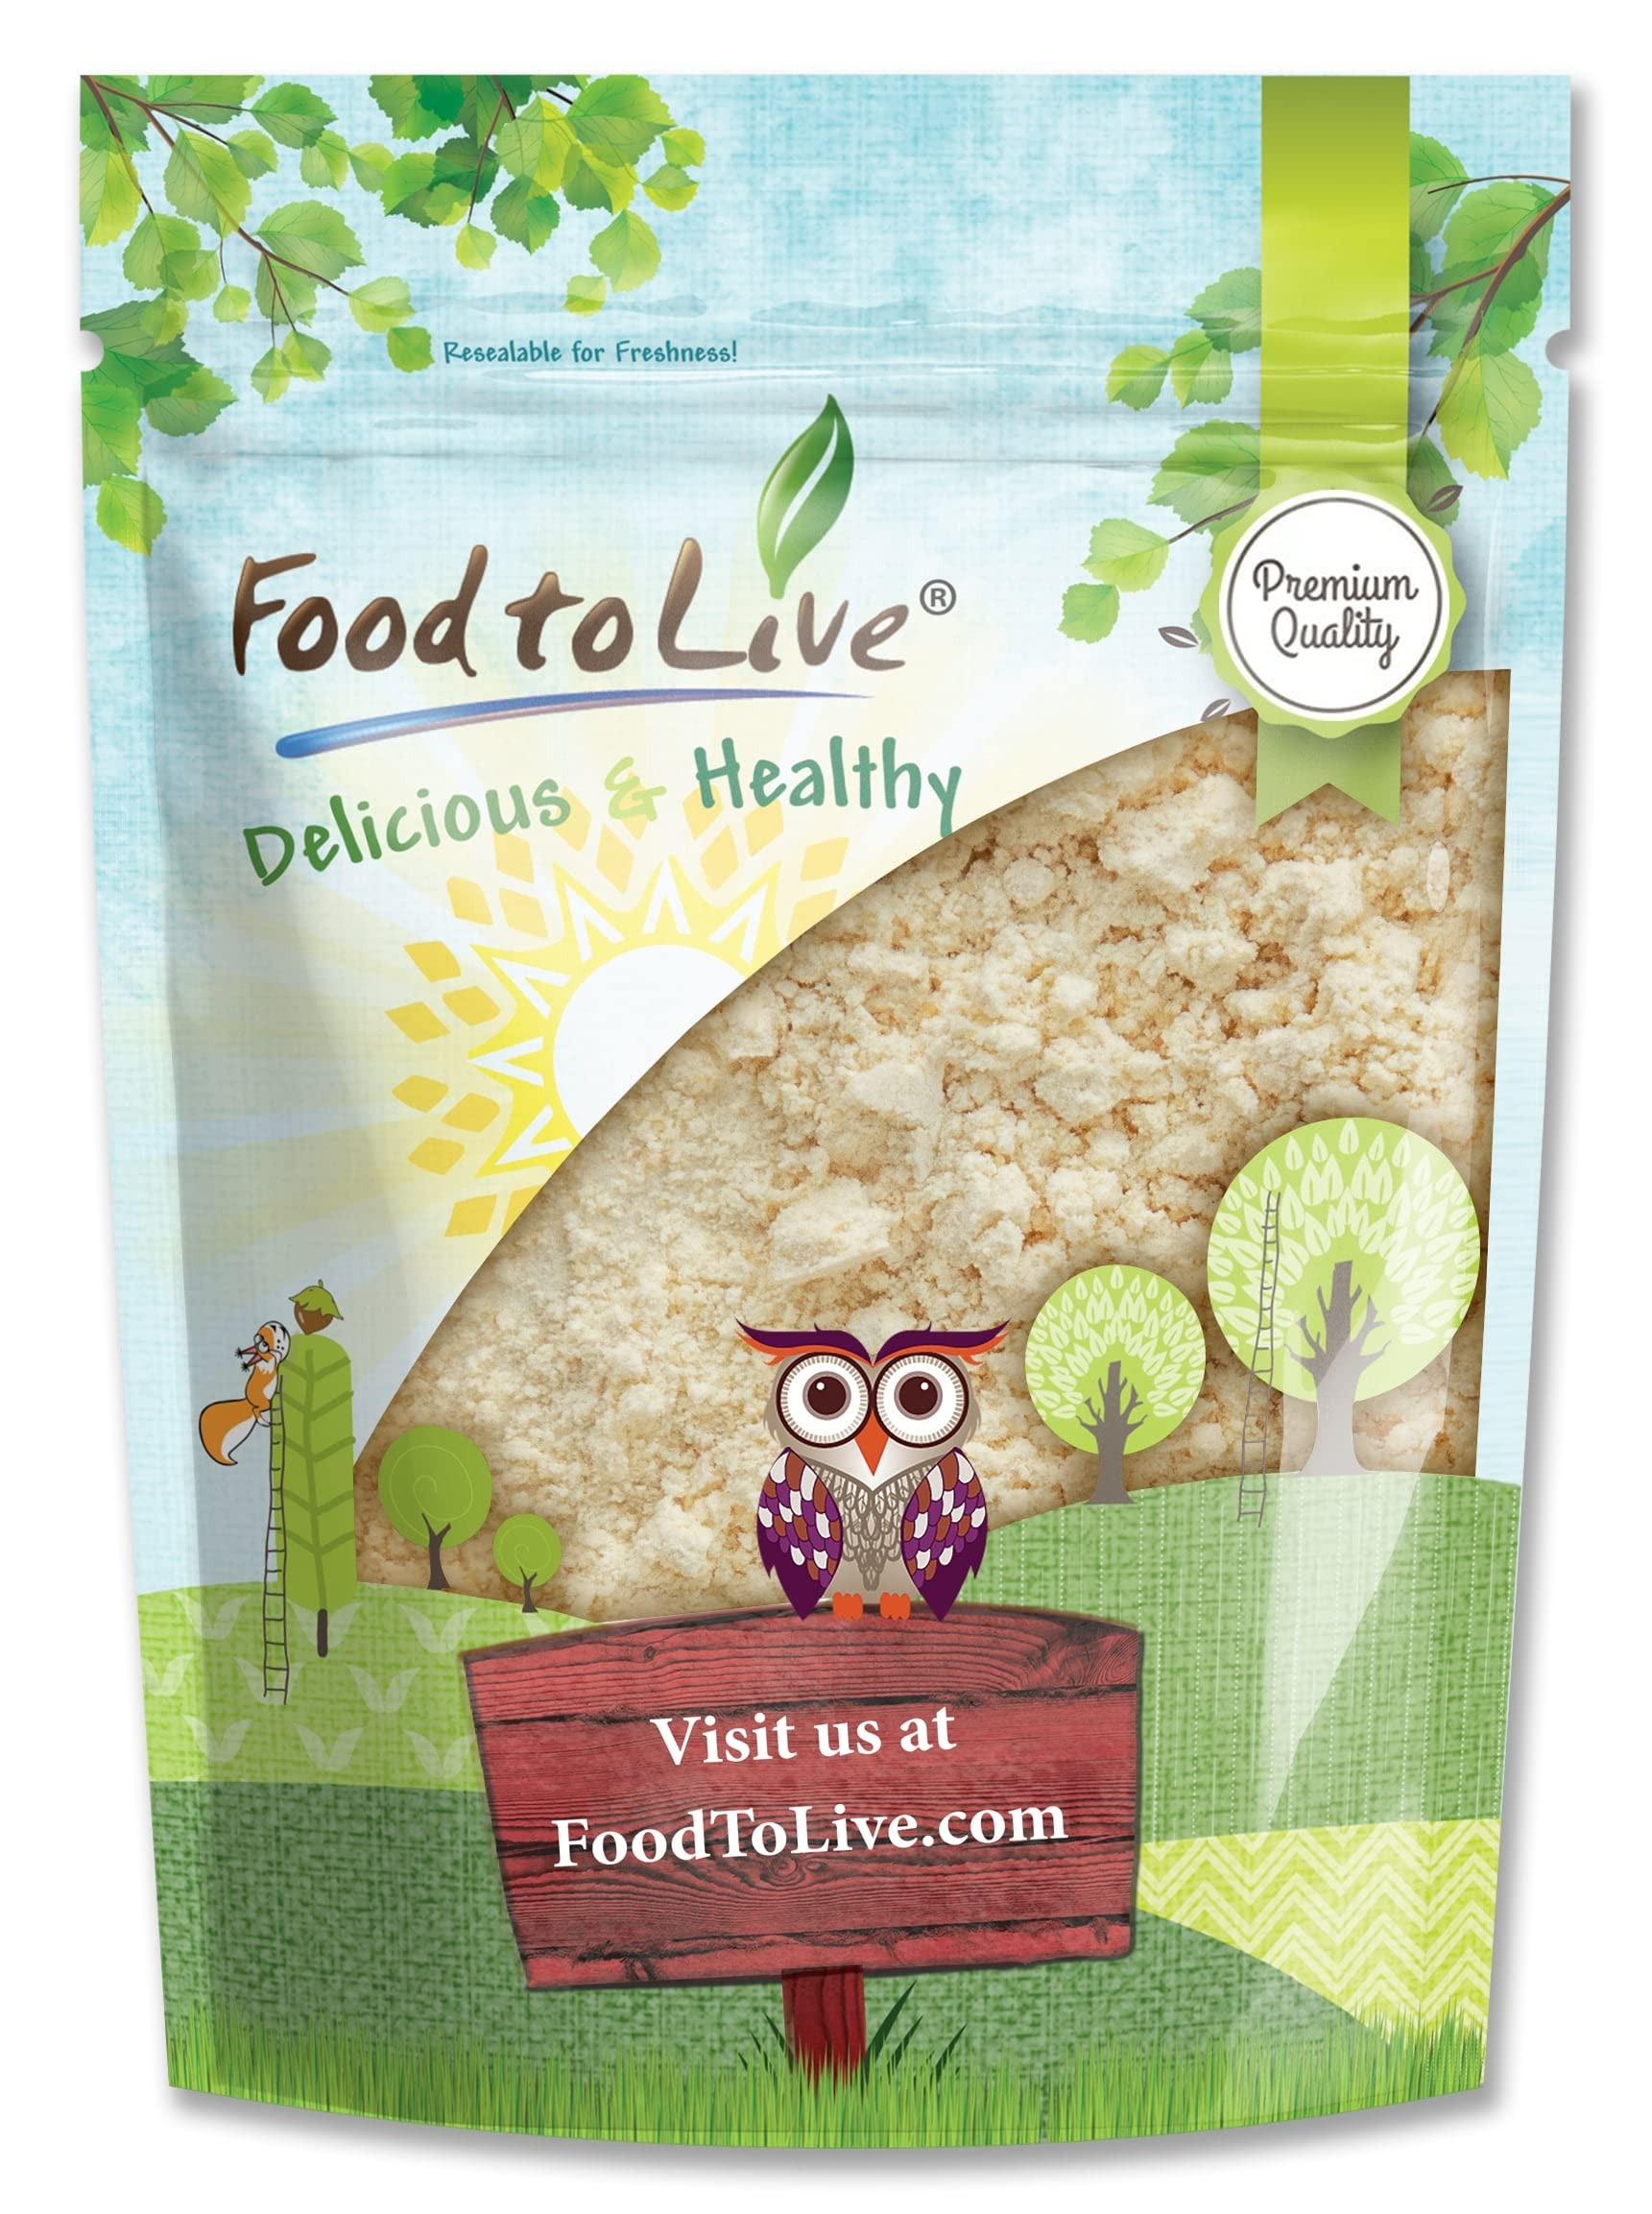
Item Name: Food to Live Onion Powder, 1.5 Pounds - Finely Ground Dried Onions, Vegan, Rich Onion Flavor, High in Vitamin C, Dietary Fiber
Bullet Point 1: ✔️ PREMIUM QUALITY, RAW, KETO & PALEO: Onion Powder by Food to Live is of Premium Quality, Raw, Vegan, and suitable for Keto and Paleo diets. Besides, it’s free of trans fat and cholesterol.
Bullet Point 2: ✔️ HIGHLY NUTRITIOUS: Dried Onion Powder is loaded with potent antioxidants, dietary fiber, Vitamin C and B6, Potassium, Calcium, Manganese, Folate, and Iron.
Bullet Point 3: ✔️ FRESH ONION SUBSTITUTE: You can use 1 tablespoon of Dehydrated Onion in place of 1 medium fresh onion bulb in your recipes. You won’t have to deal with tears and will save some time in the kitchen.
Bullet Point 4: ✔️ GREAT FOR SEASONING, VERSATILE USES: Add Onion Powder to your soups, stews, sauces, dips, casseroles, stir-fries, legumes, popcorn, and marinades to enhance their flavor. In addition, it’s a great spice to take with while going camping.
Bullet Point 5: ✔️ SPICE REFILL, HANDY PACKAGING: Shop budget-friendly Food to Live’s Onion Powder bulk bags and refill your spice jars as needed. Store tightly closed in our handy resealable bags.
Value: 24.0
Unit: Ounce

Price: 14.73